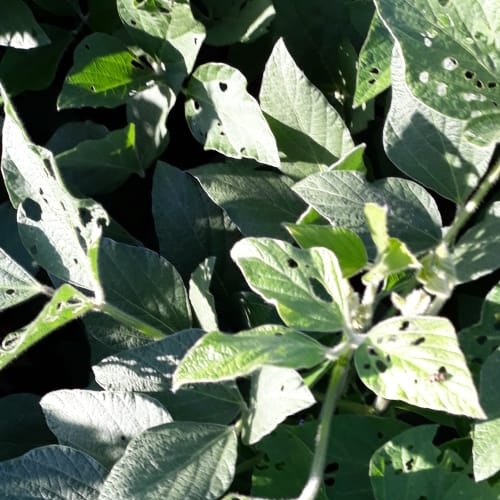
Label: Caterpillar